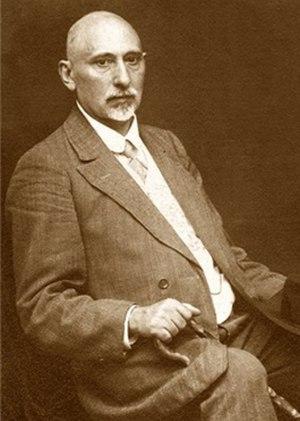
Ekvtimé Takhaïchvili, né le 3 janvier 1863 à Likhaouri et mort le 21 février 1953 à Tbilissi, était un historien, archéologue et homme politique géorgien. Exilé en France de 1921 à 1945 avec le gouvernement de la République démocratique de Géorgie, il y fut le gardien de son trésor national.
Le domaine géorgien de Leuville-sur-Orge est acheté le 24 juin 1922 par deux représentants de la République démocratique de Géorgie en exil, après avoir appartenu à des propriétaires français depuis le XIVᵉ siècle.
La République démocratique de Géorgie, aussi nommée Première République de Géorgie, fut la première entité moderne de la République de Géorgie, de 1918 à 1921.
L'Assemblée constituante de Géorgie est une législature de la République démocratique de Géorgie, élue en février 1919 afin de permettre la ratification de l'Acte de l'indépendance de la Géorgie et d'élaborer une Constitution. Elle reste active jusqu'au 16 mars 1921, date de la fin de l'invasion par l'Armée rouge du territoire géorgien, après avoir pris soin de se rebaptiser en Parlement.